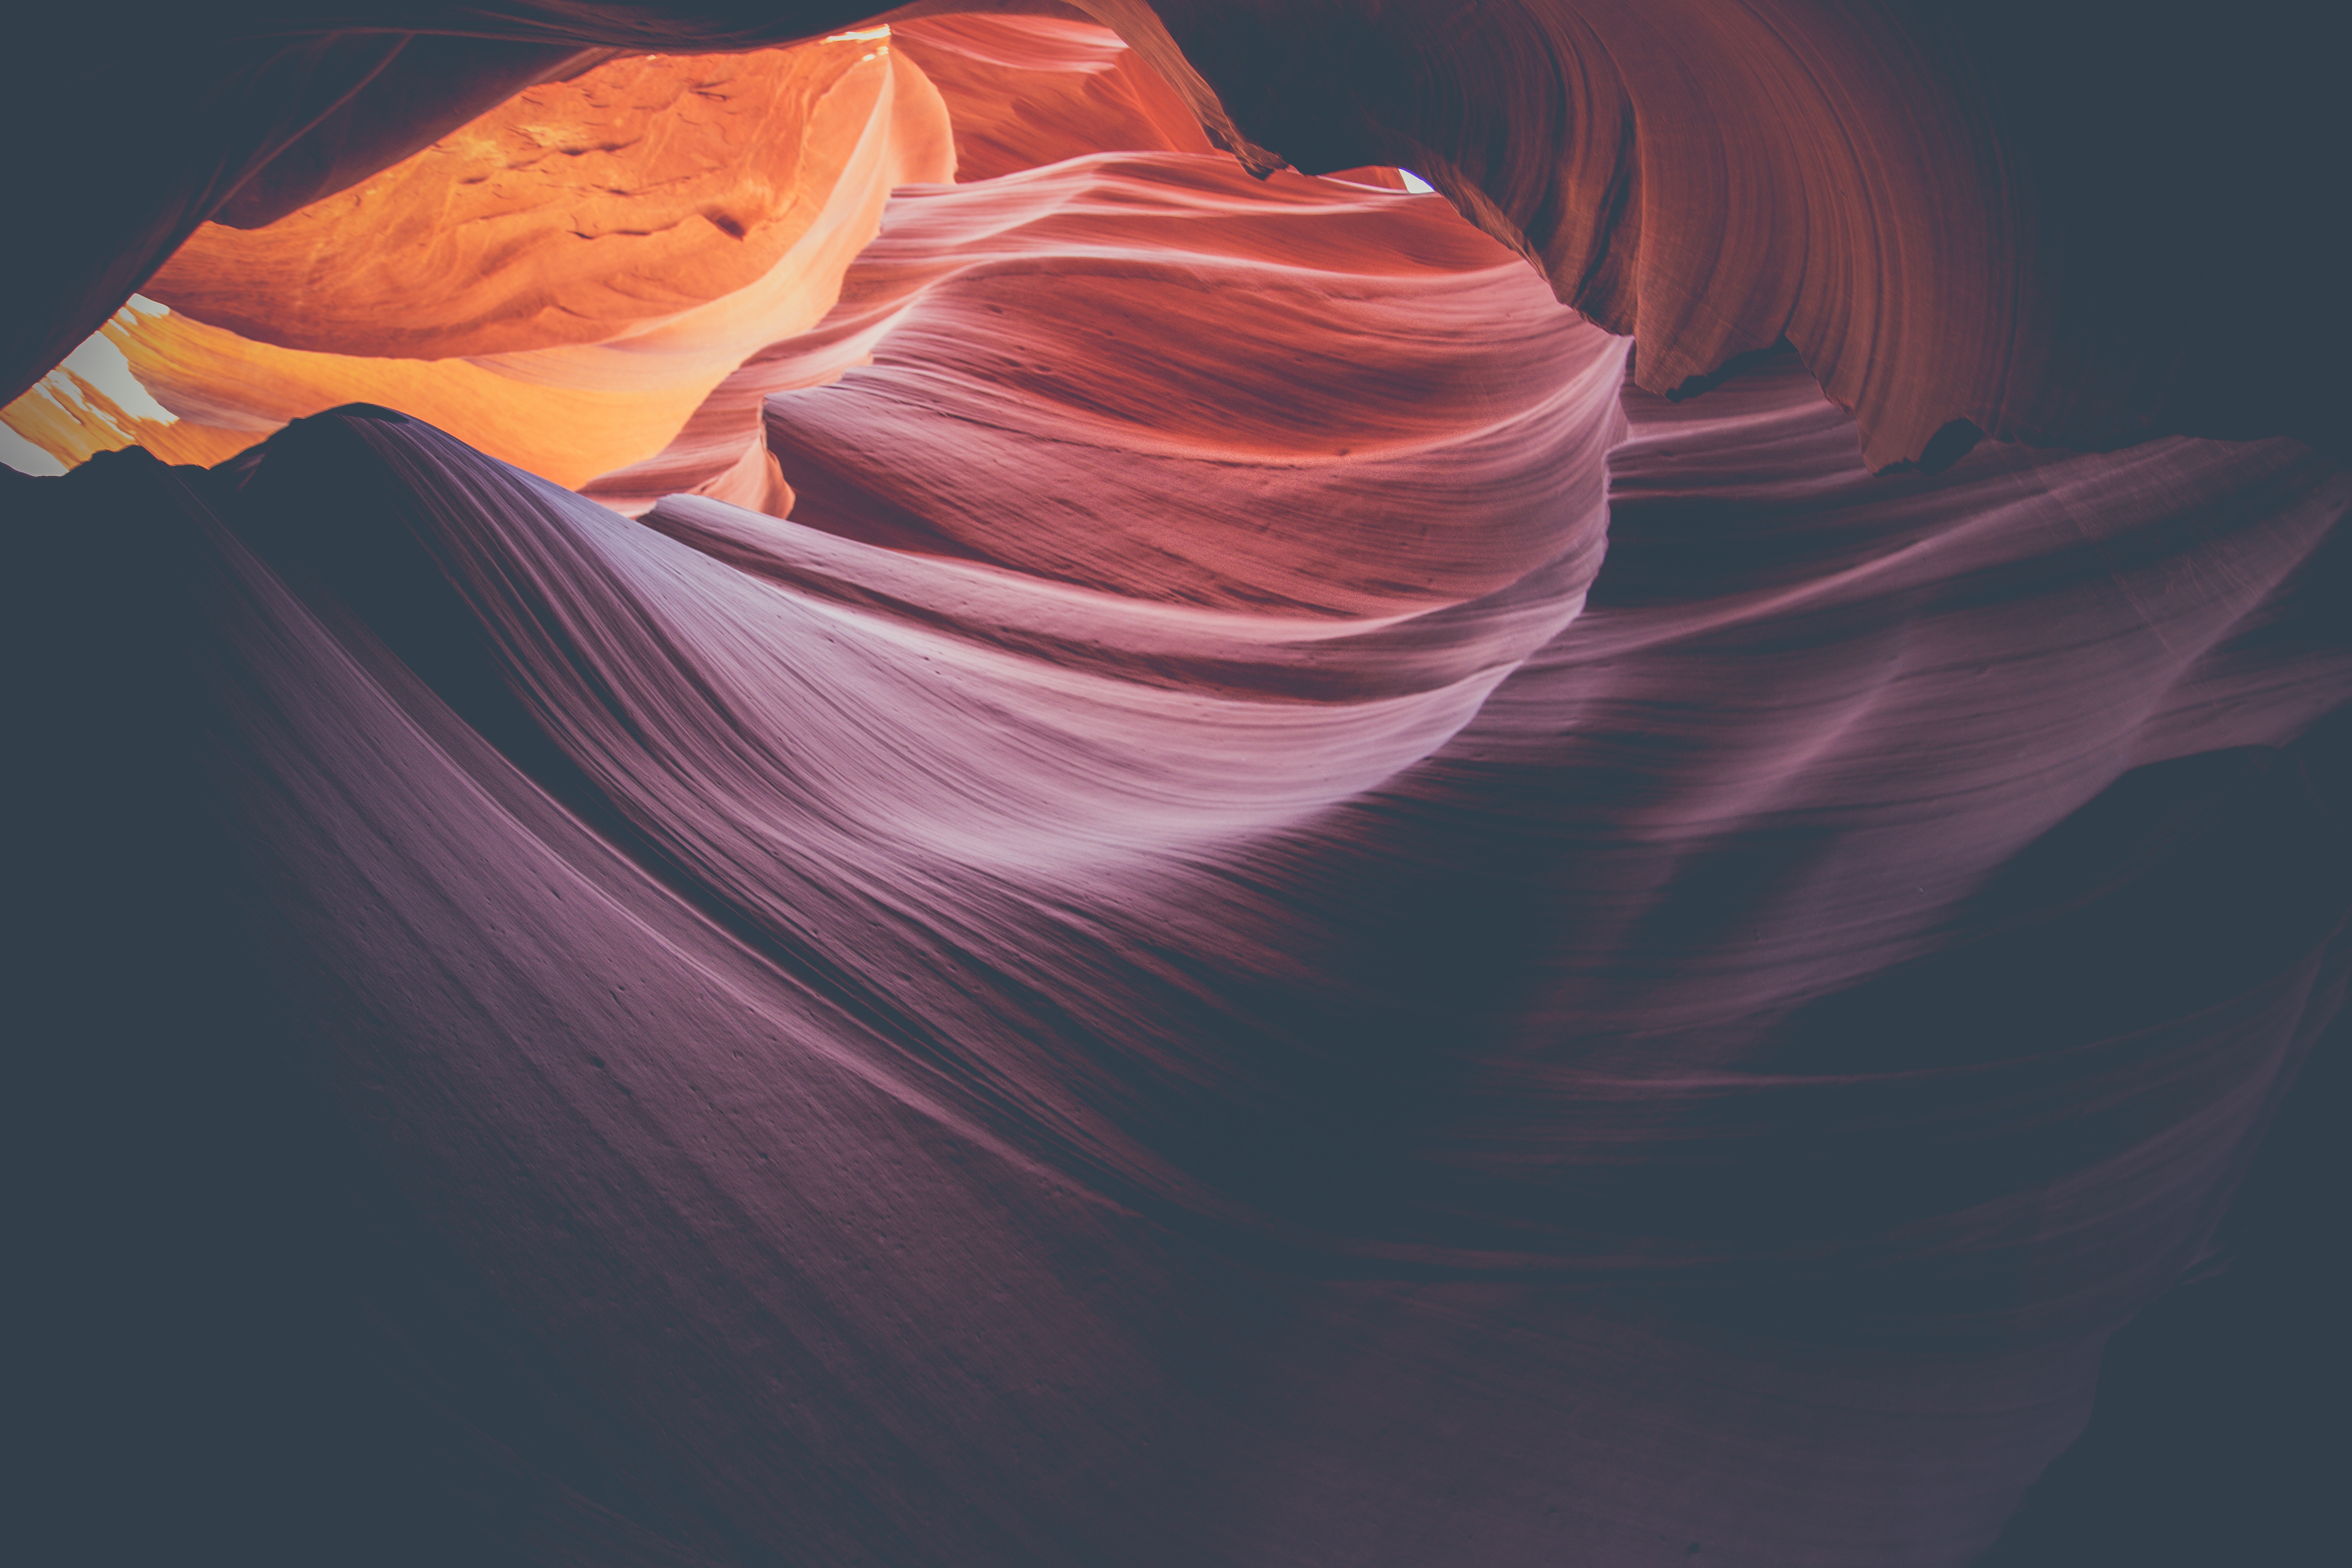
nature, texture, flower, petal, sandstone, color, darkness, canyon, illustration, computer wallpaper